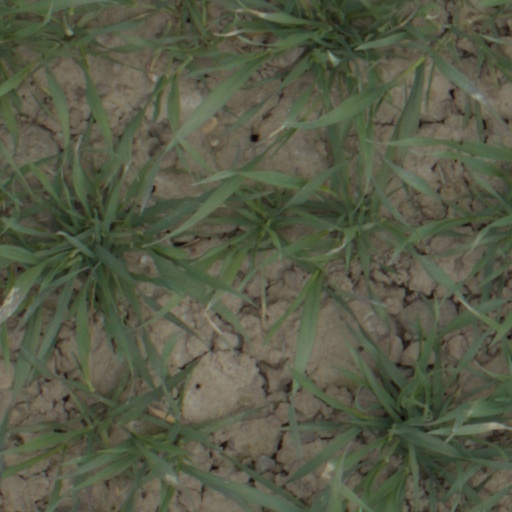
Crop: wheat